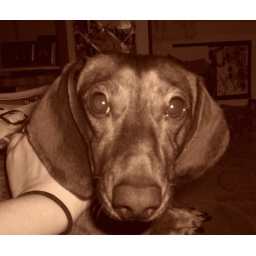
in my family i have a total of five dogs, about thirteen fish and a water frog.